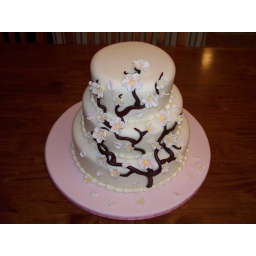
Almond cake filled and crumbcoated in vanilla buttercream. Chocolate fondant tree branches and gumpaste cherry blossoms. Royal icing piped border.